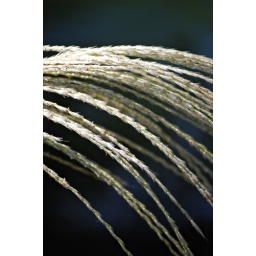
grass by the water